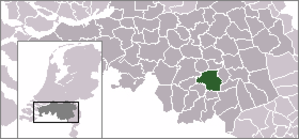
Eindhoven est une ville néerlandaise située en province de Brabant-Septentrional. Avec 231 642 habitants au 1ᵉʳ janvier 2019 pour une superficie de 88,92 km², il s'agit de la cinquième ville au niveau national ainsi que la première au niveau provincial en nombre d'habitants, bien qu'elle ne soit pas le chef-lieu de la province, qui est Bois-le-Duc.